Duke Ellington

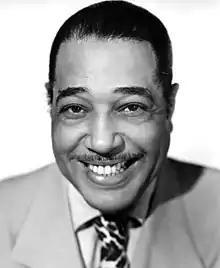
Publicity portrait,

Edward Kennedy "Duke" Ellington (April 29, 1899 – May 24, 1974) was an American jazz pianist, composer, and leader of his eponymous jazz orchestra from 1924 through the rest of his life.